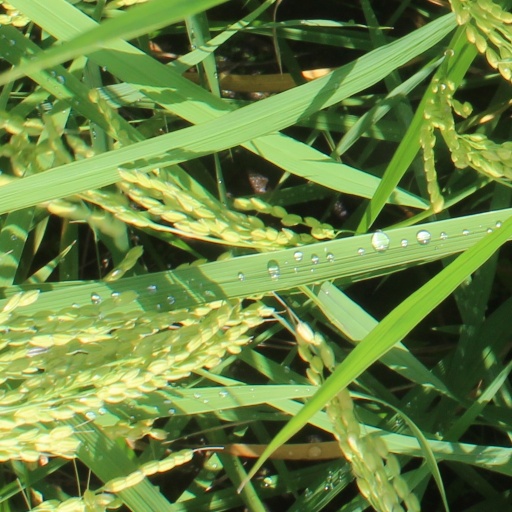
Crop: rice